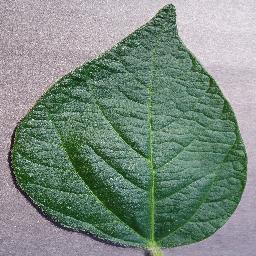
Label: Soybean___healthy